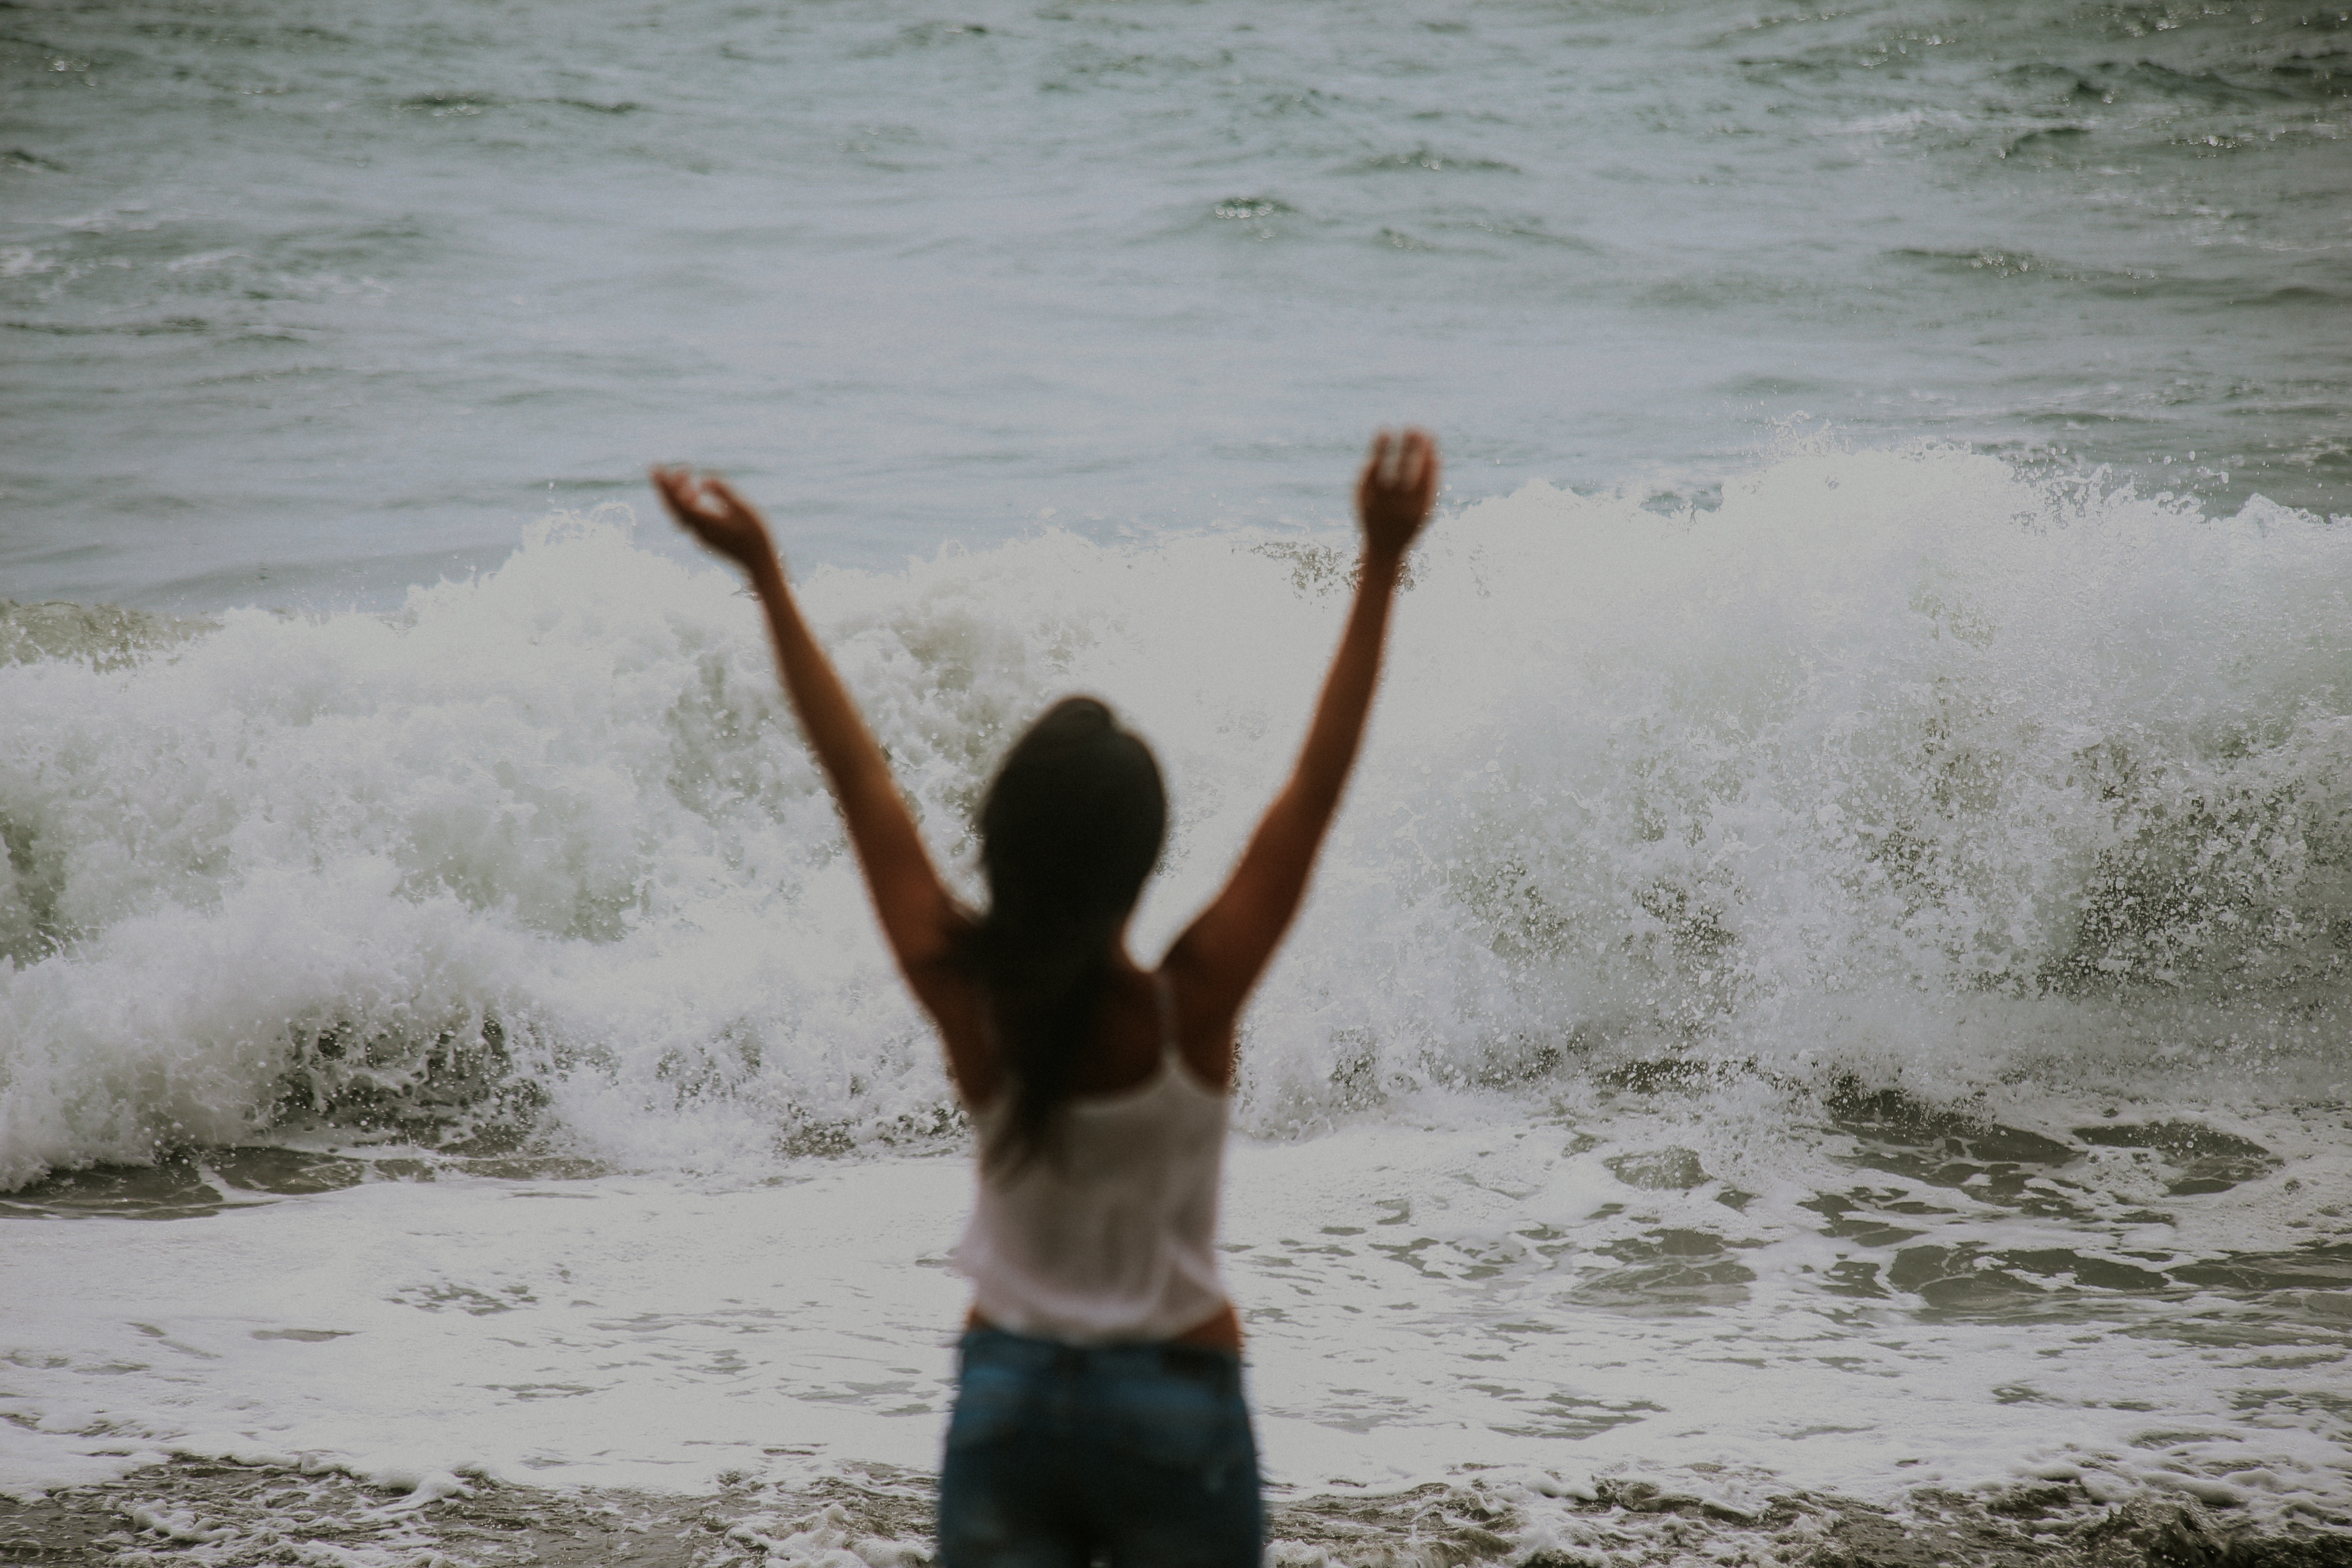
beach, sea, water, sand, ocean, wave, wind wave, physical fitness